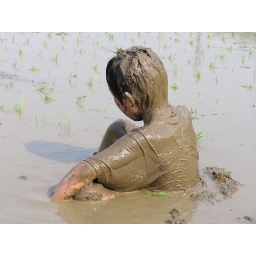
mud boy in the rice field